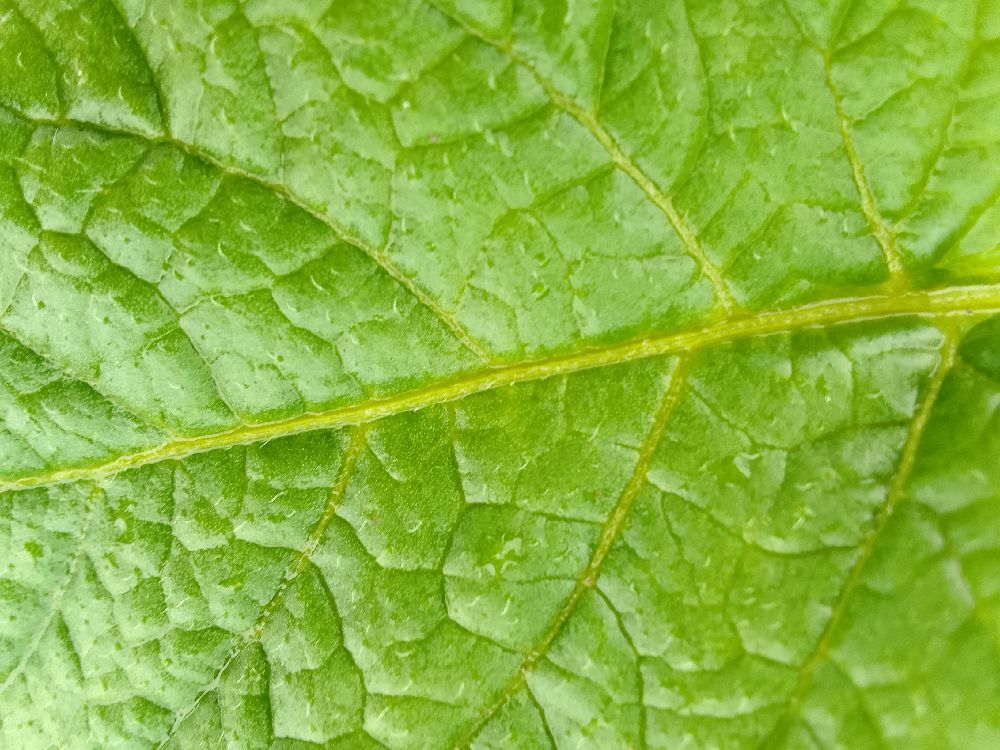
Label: Healthy